Vladimir Migulya

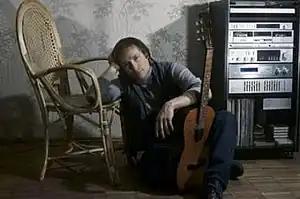

Vladimir Georgievich Migulya (August 18, 1945 – February 16, 1996) was a Soviet and Russian musician, singer and composer. He authored many popular songs in the 1970s and the 1990s. He collaborated with the group Zemlyane. In 1988 he was named Migulya wrote the music of the first Hymn of Cosmonautics of Russia Grass by the Home. He was a 14-times laureate of the festival Pesnya Goda.